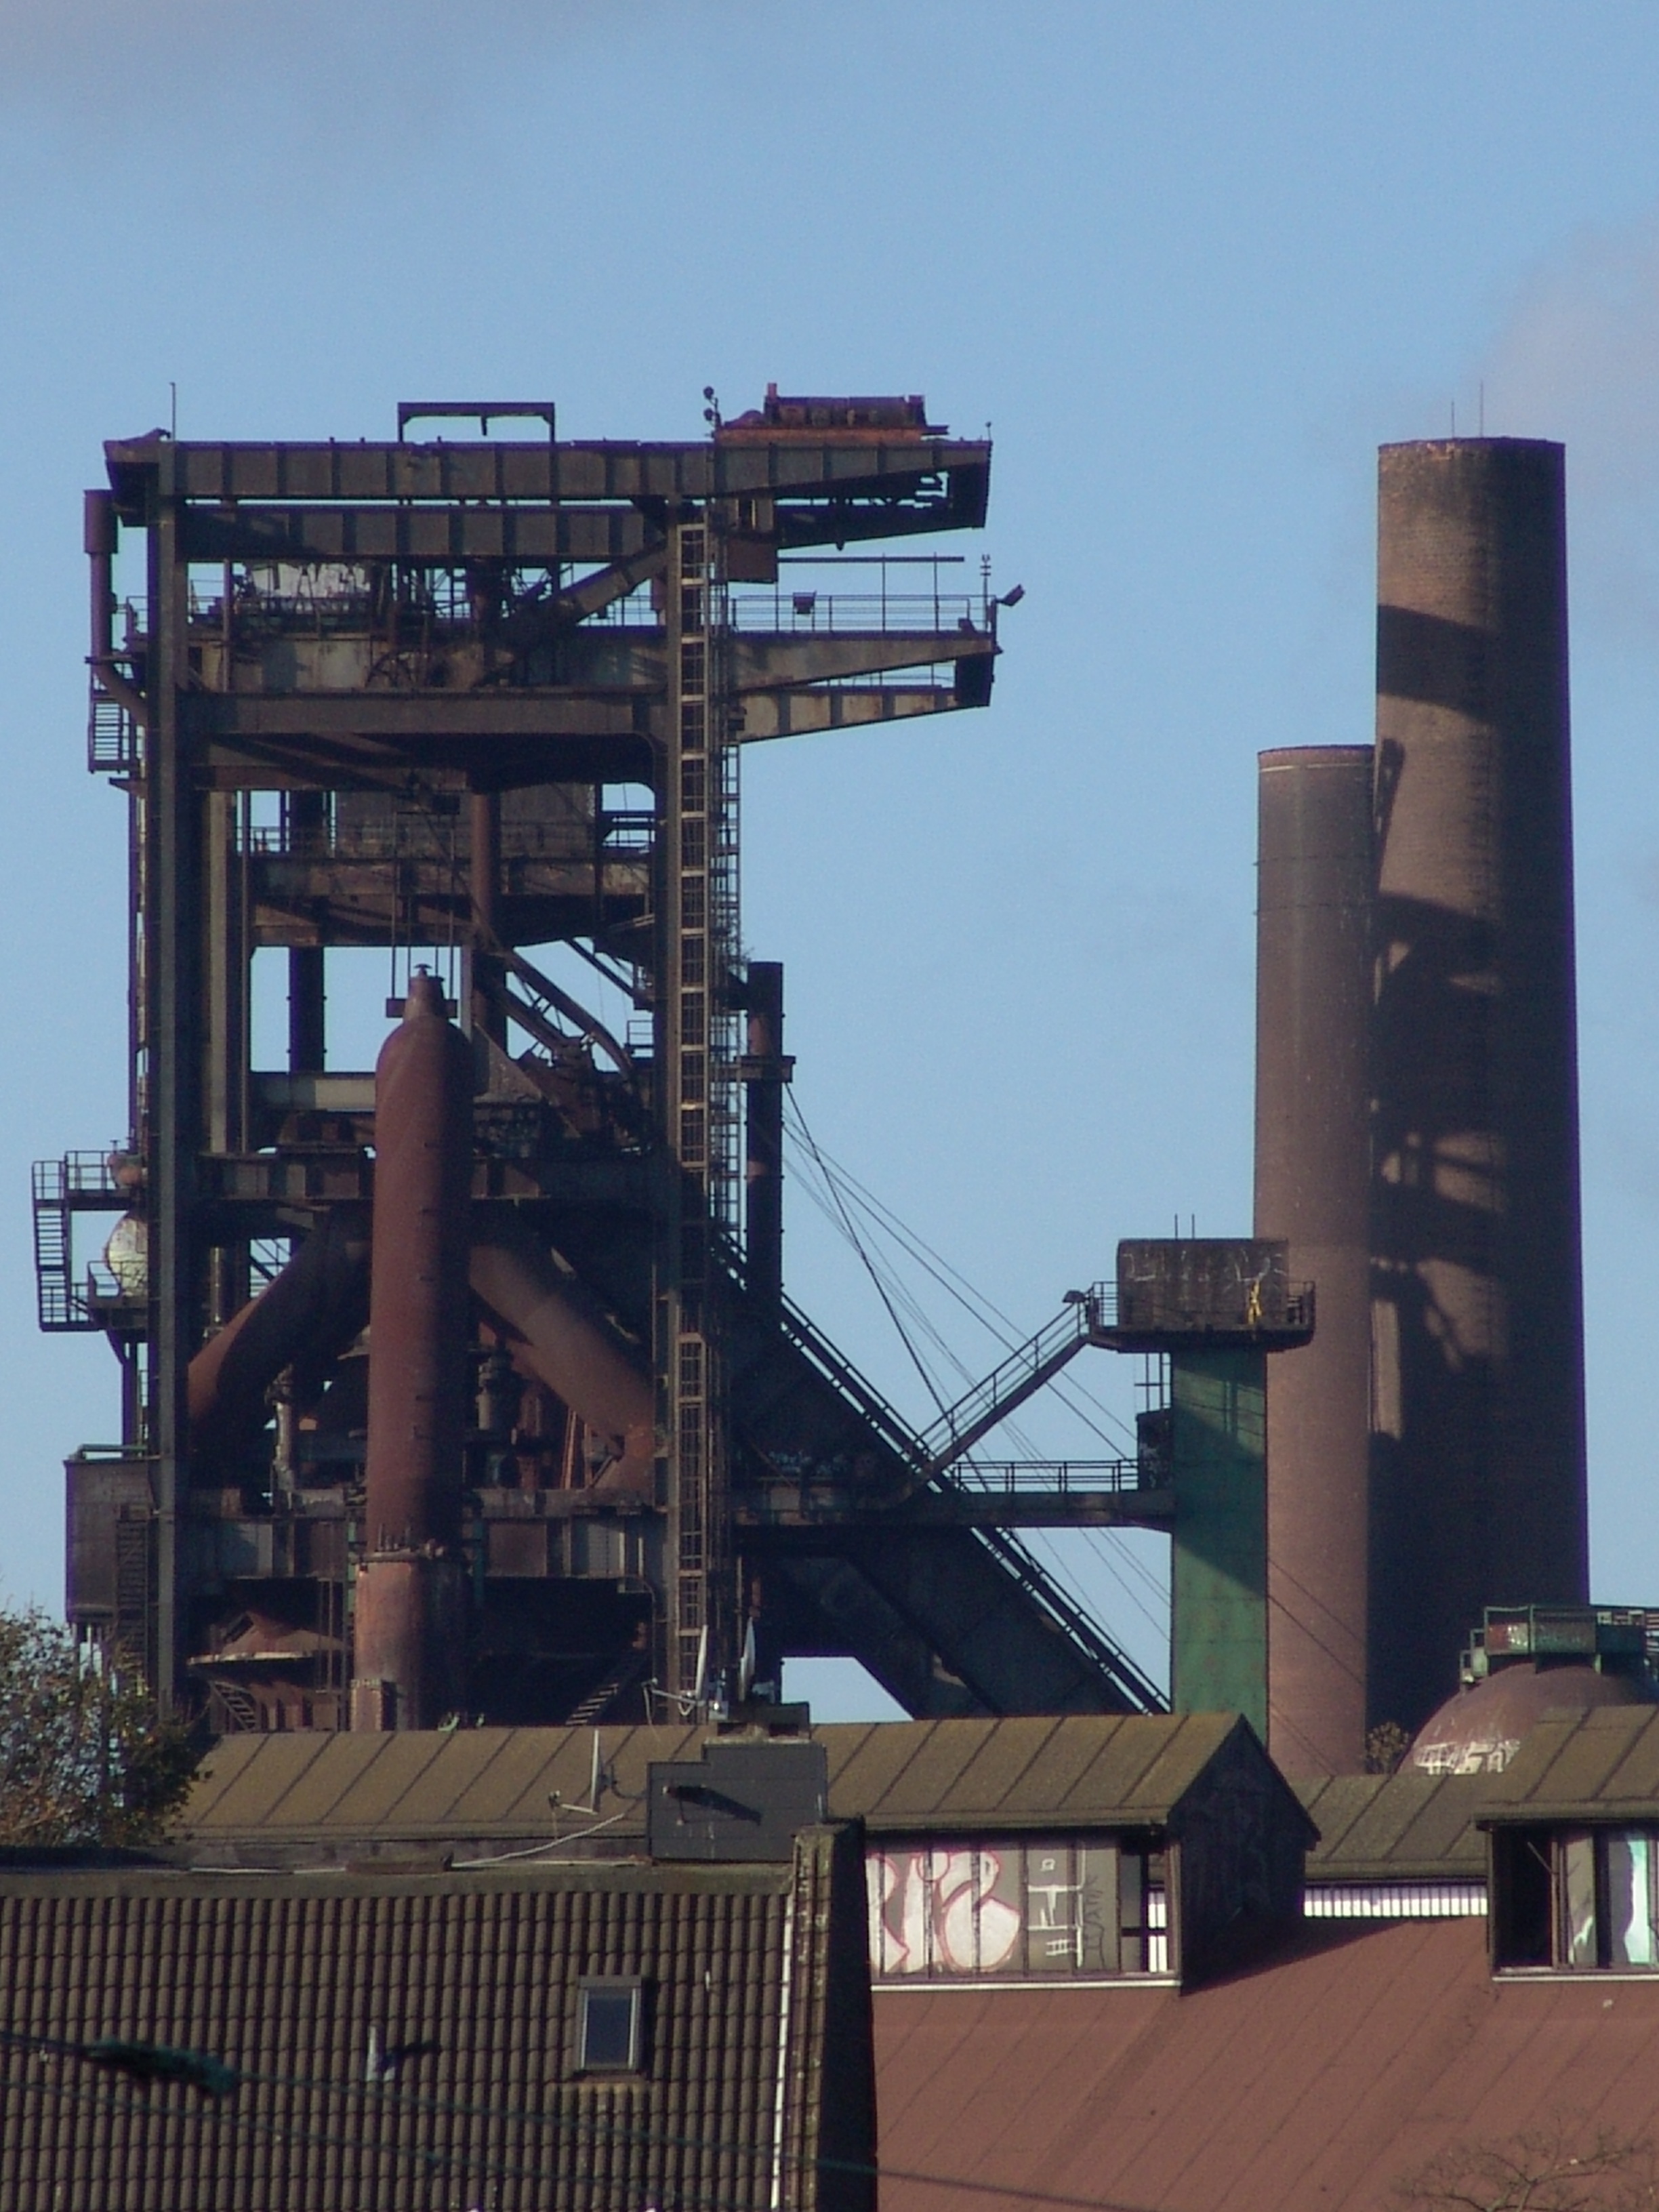
old, transport, vehicle, tower, industry, dortmund, phoenix west, hoesch, steel industry, outdoor structure